2016 Ballon d'Or

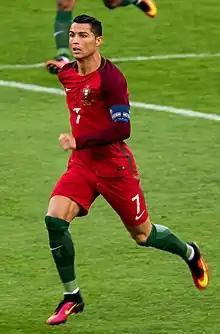
2016 Ballon d'Or winner Cristiano Ronaldo

The 2016 Ballon d'Or was an award given to the best-performing football player around the world in 2016.